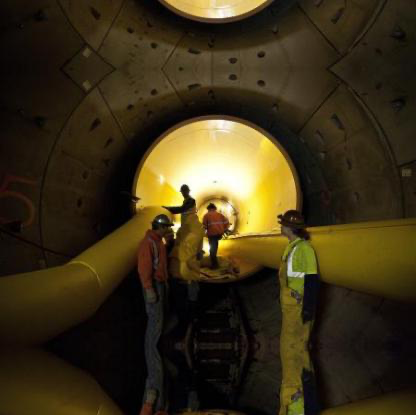
Objects in the image:
label: helmet
label: helmet
label: helmet